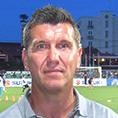
Age: 50